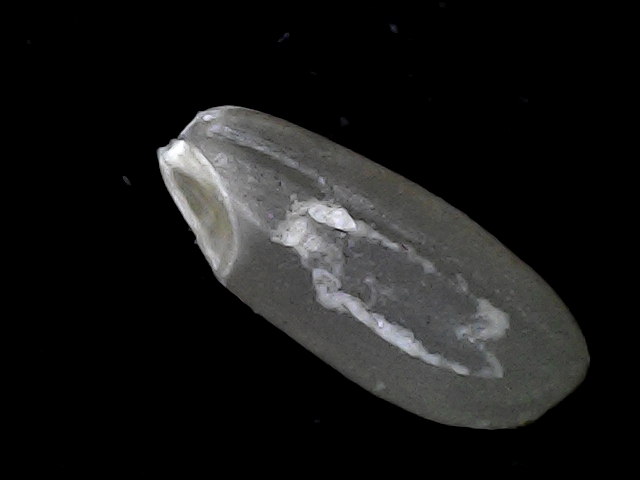
Rice variety: BD93